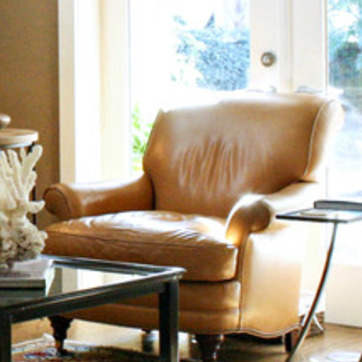
Material: leather